Answer in natural language. Considering the relative positions, is Window (marked C) above or below Doorway (marked B)? Choose between the following options: below or above
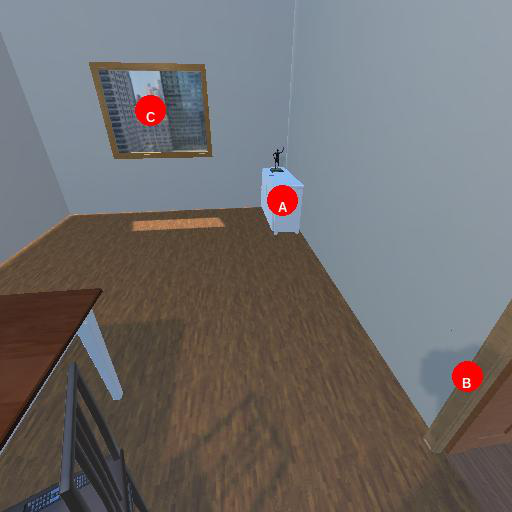
<answer>above</answer>